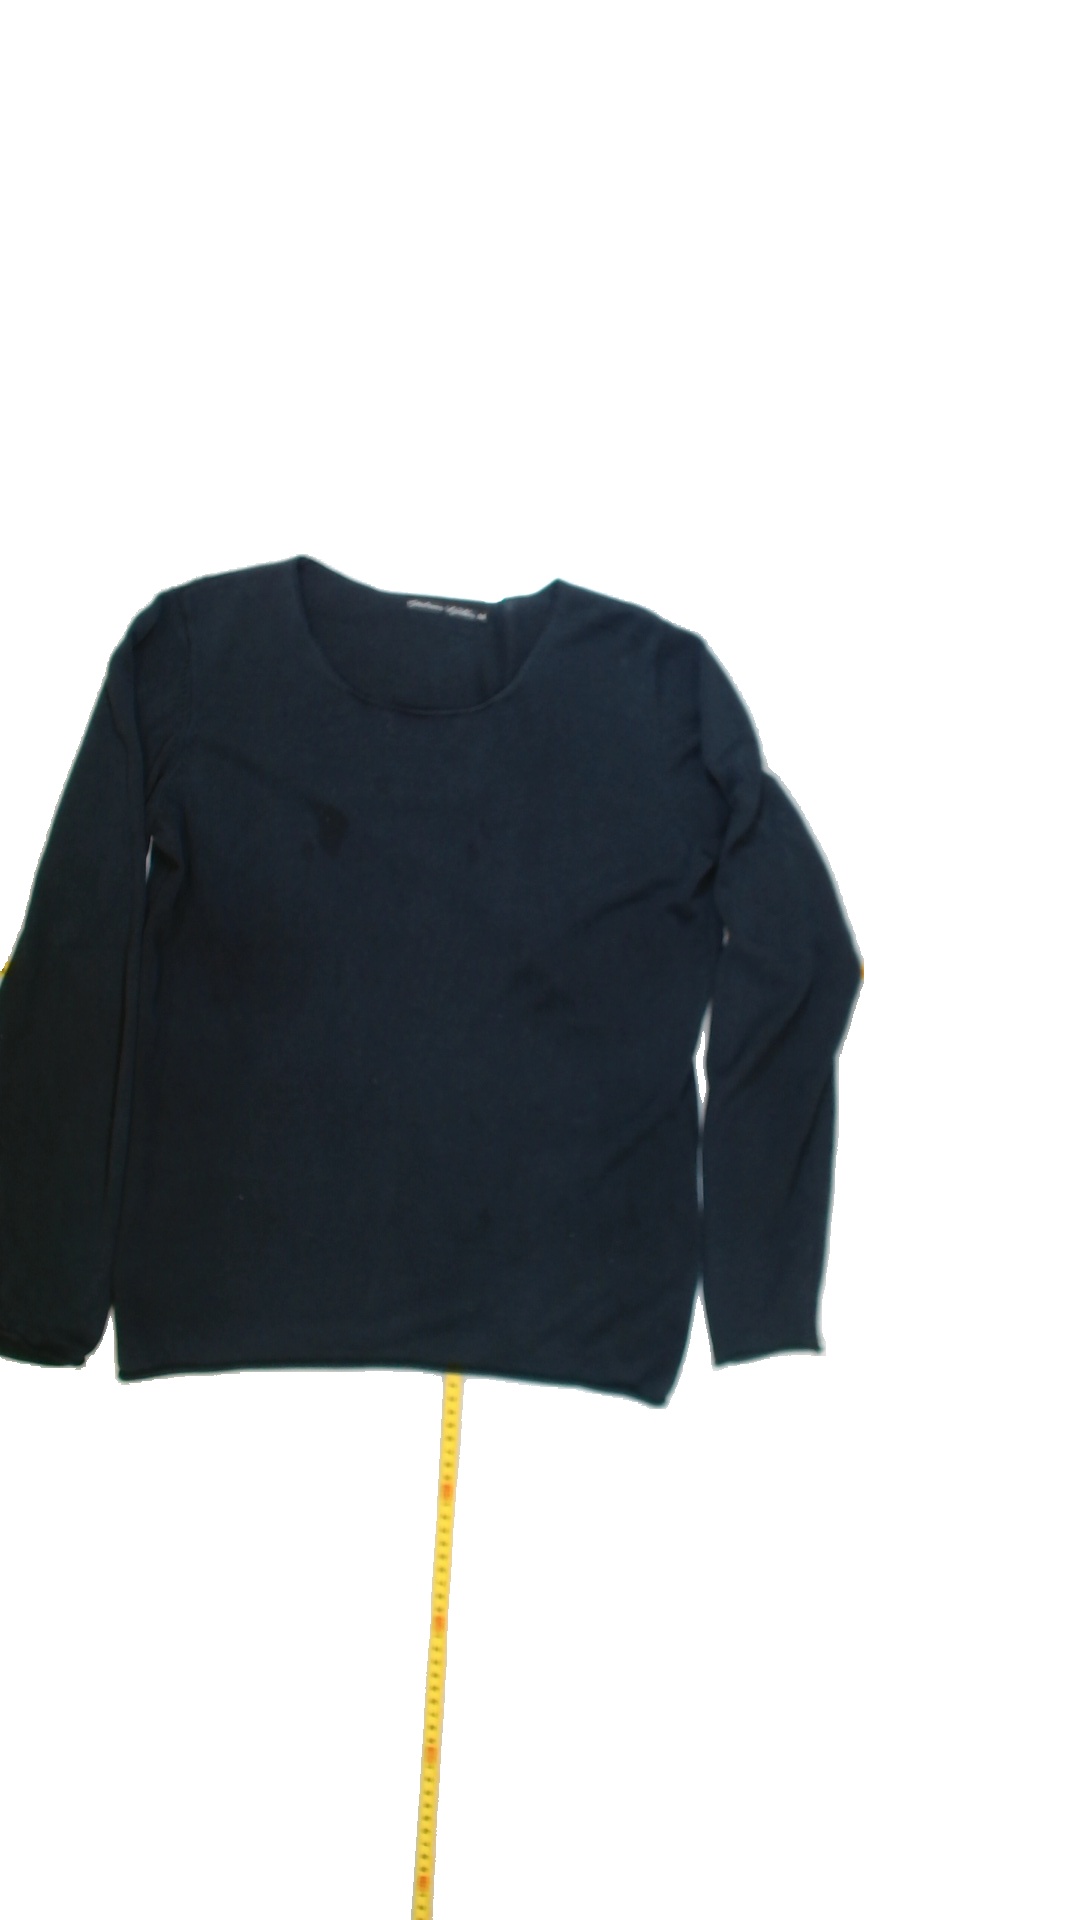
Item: Shirt (Ladies)
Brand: Gudrun Sjödén
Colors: Blue
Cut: Regular, C-collar
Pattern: Plain
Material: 75%silk 25%cotton
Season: All
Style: No trend
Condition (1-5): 2
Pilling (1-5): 4
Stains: Yes
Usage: Export
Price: <50